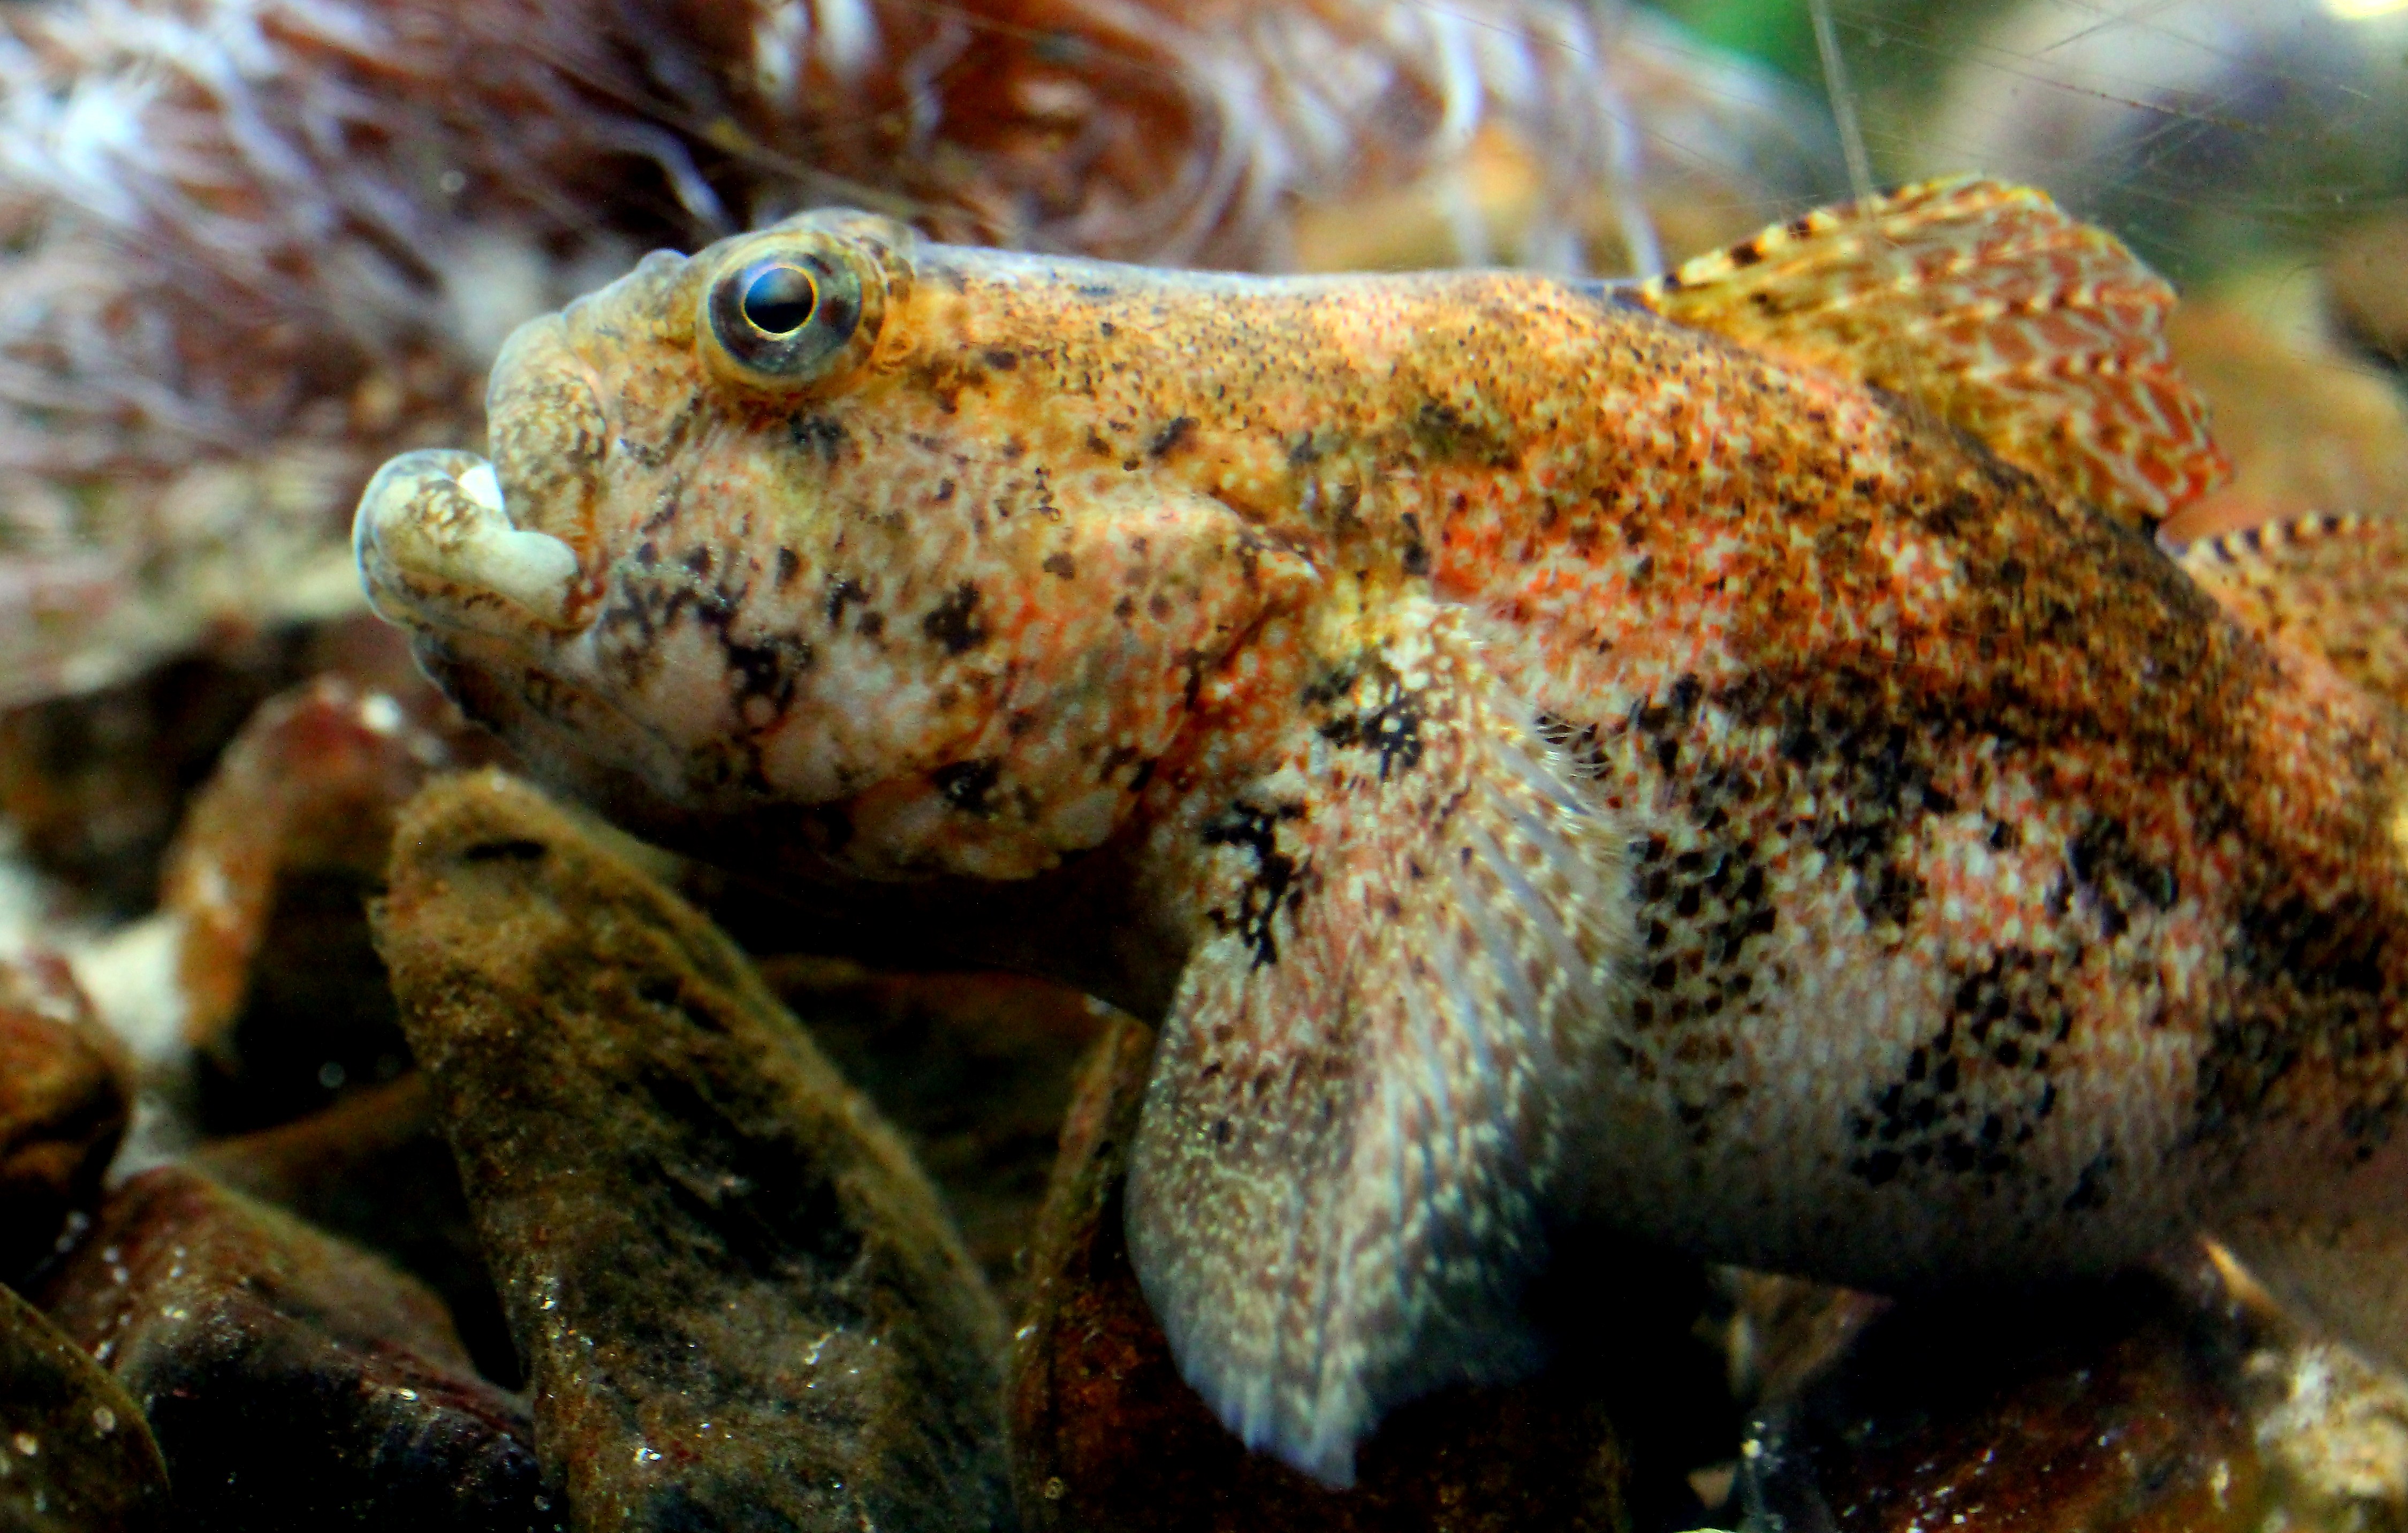
wildlife, underwater, food, biology, seafood, frog, toad, amphibian, fauna, invertebrate, animales, macro photography, organism, ranidae, marine biology